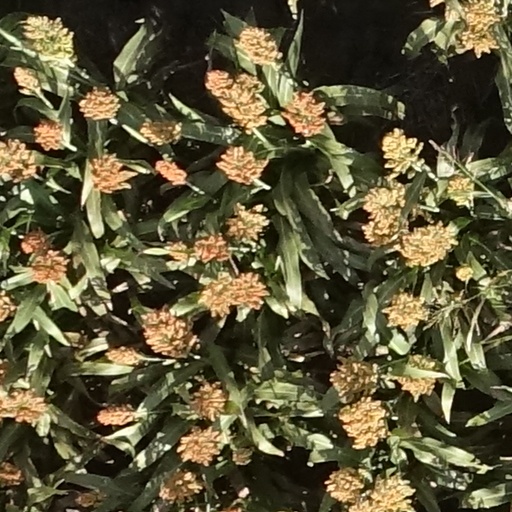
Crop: sorghum